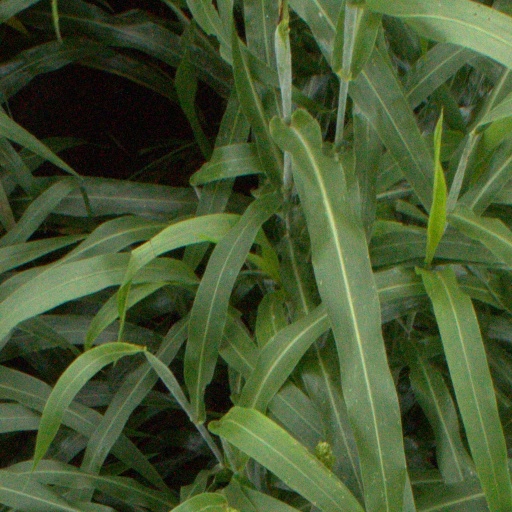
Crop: sorghum